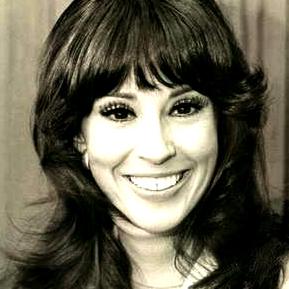
Age: 33